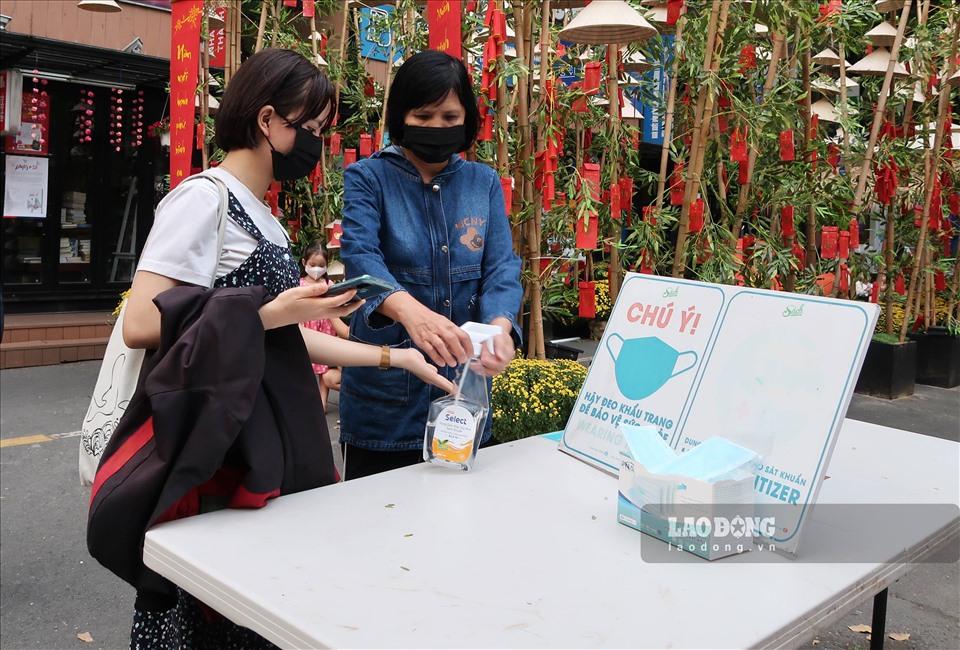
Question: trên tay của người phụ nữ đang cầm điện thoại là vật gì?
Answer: trên tay của người phụ nữ đang cầm điện thoại là một cái áo khoác màu đen